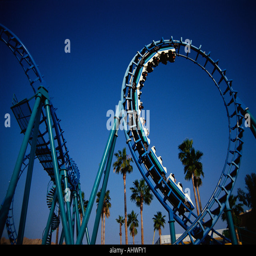
this is the roller coaster this ride is called disease